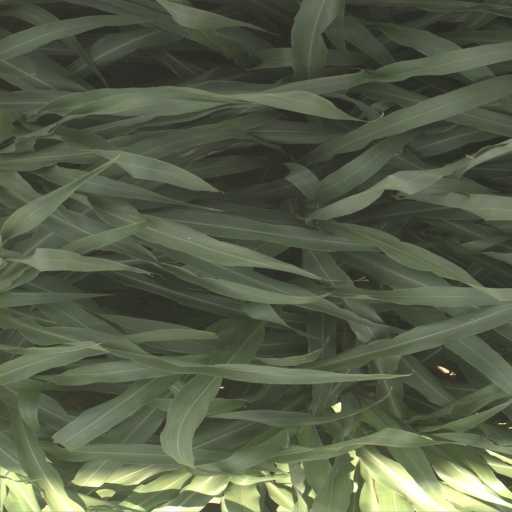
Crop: sorghum